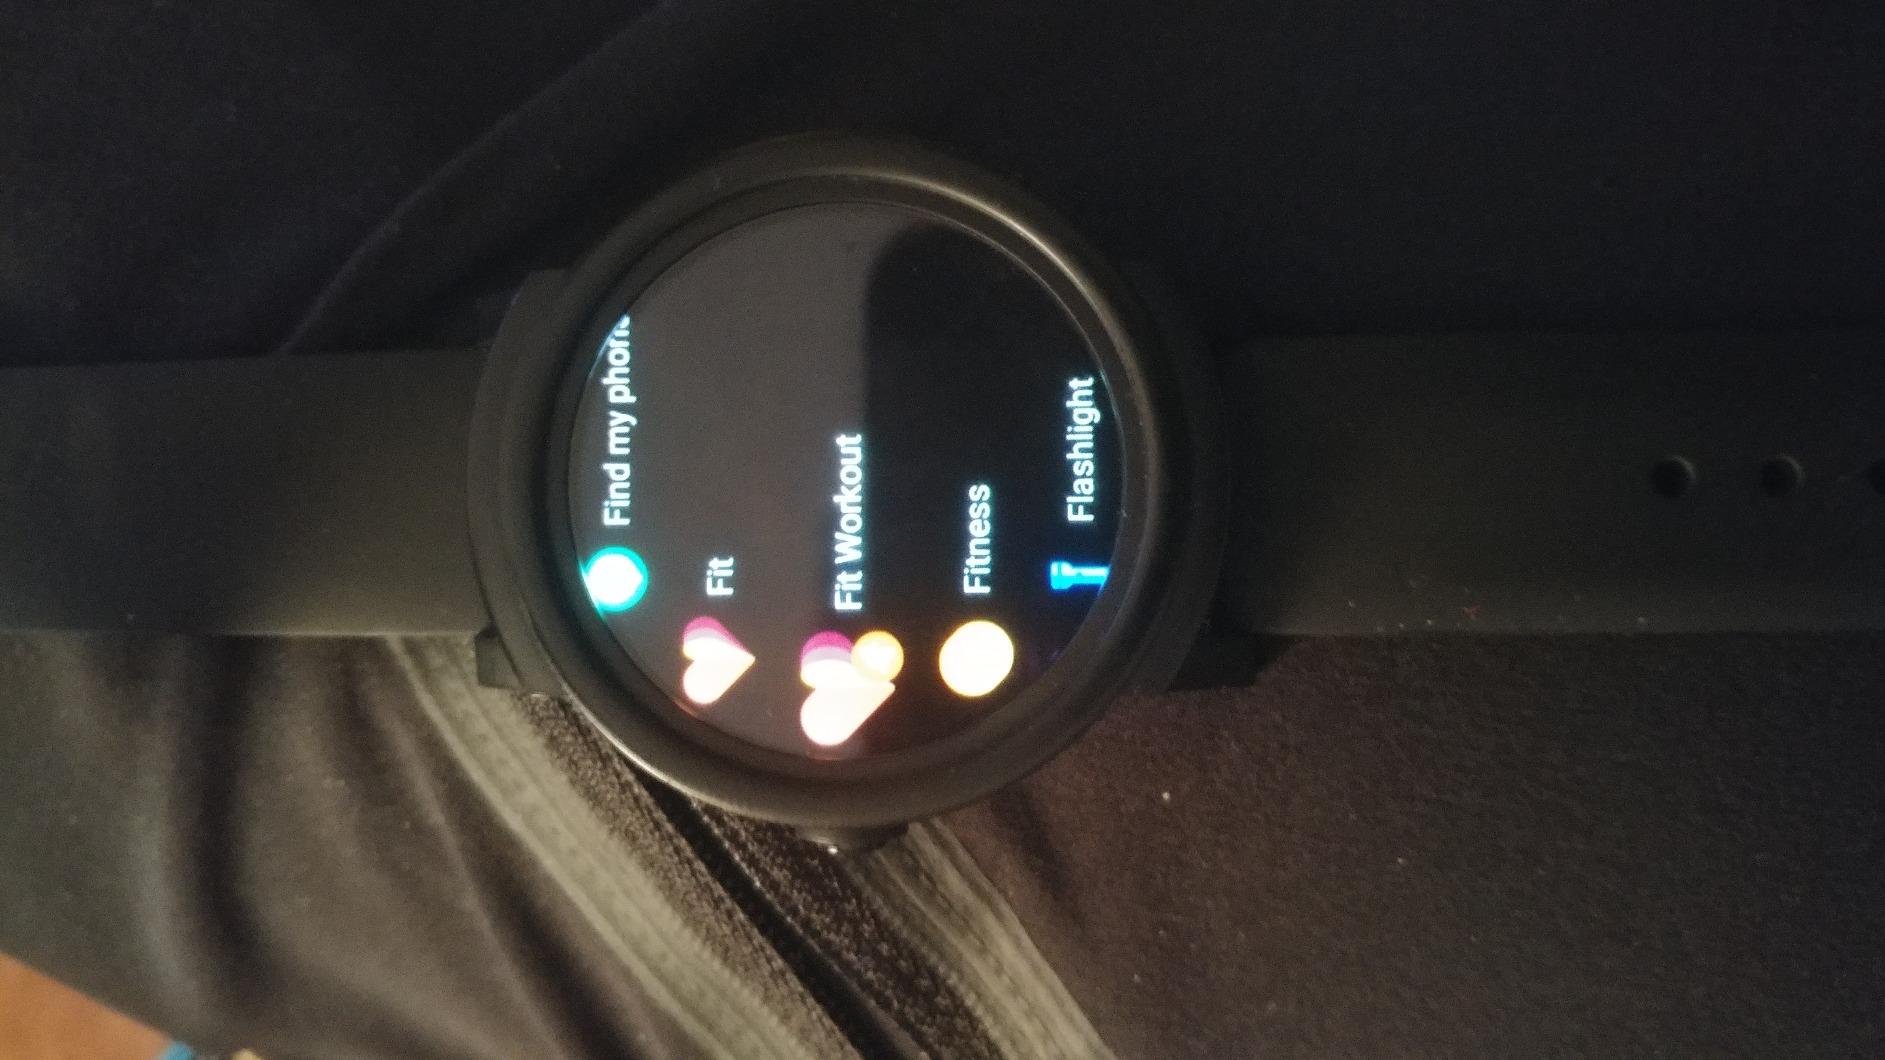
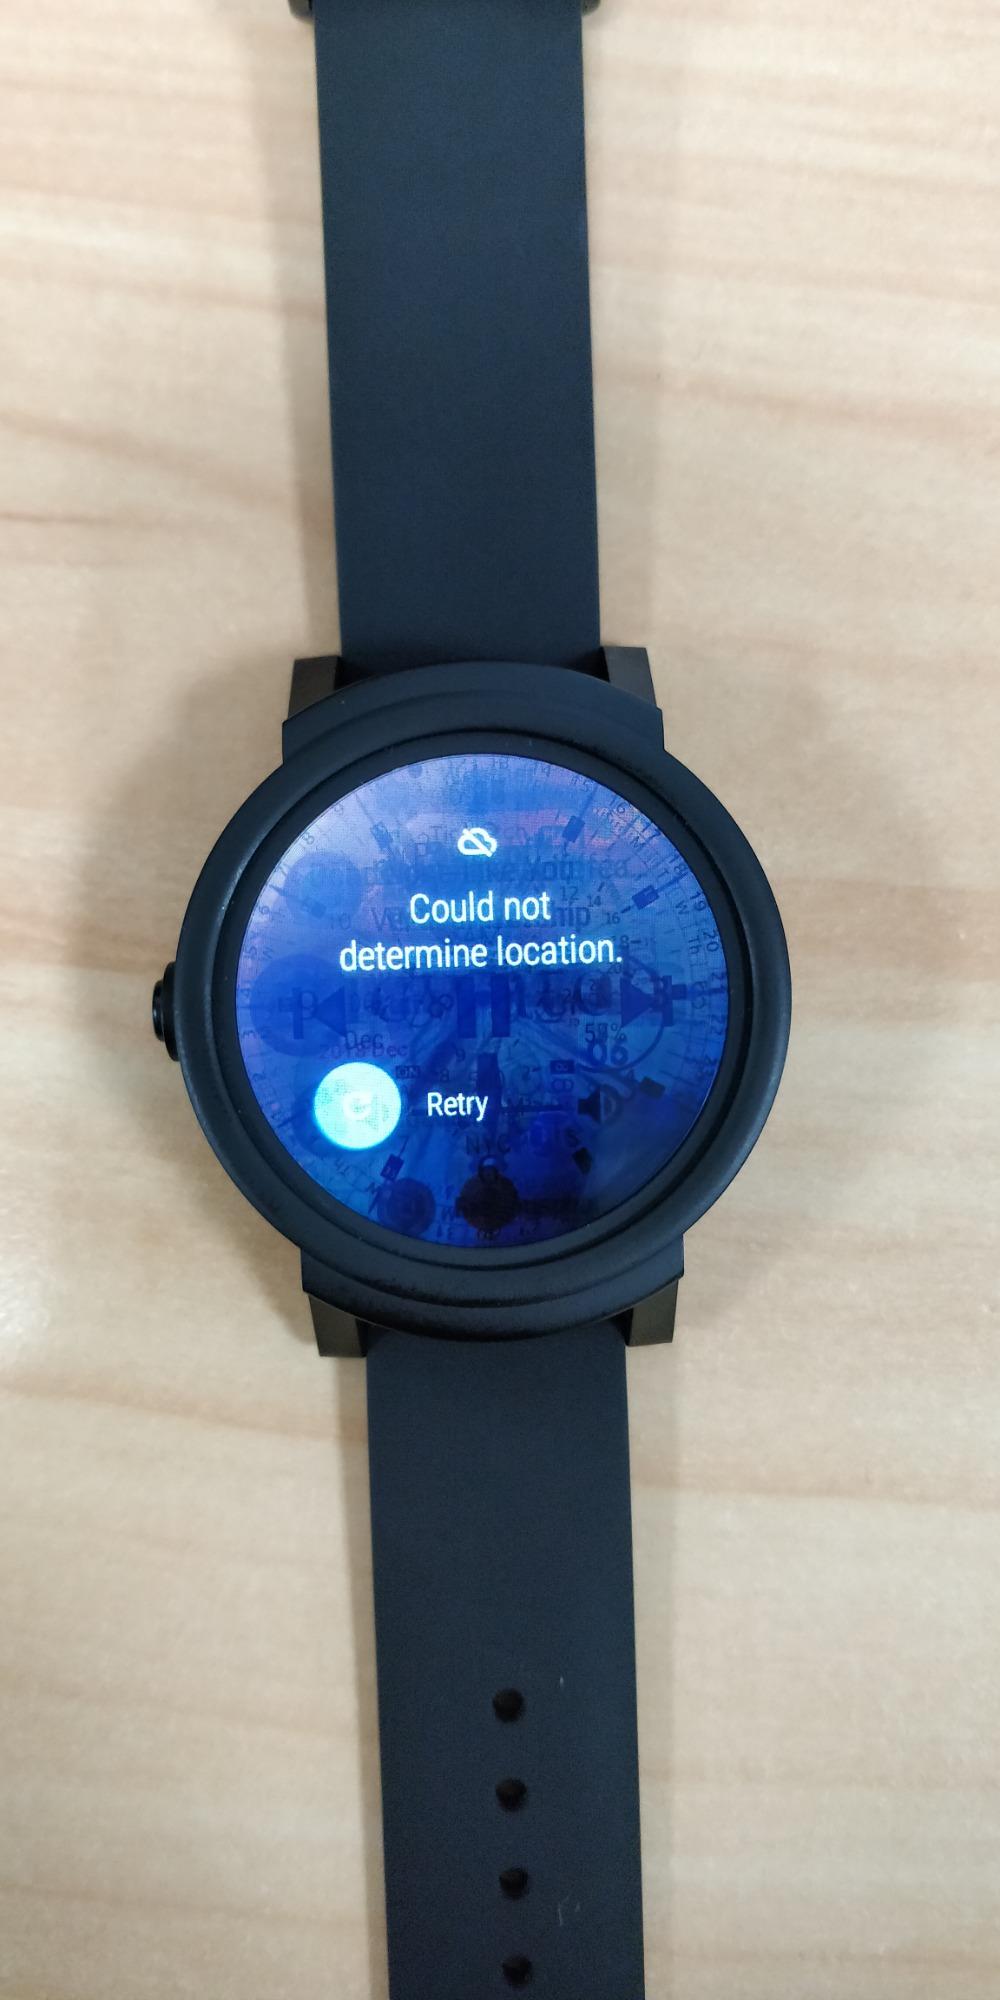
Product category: smartwatch
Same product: yes